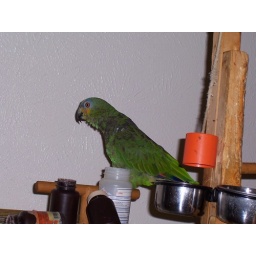
He does this dance everytime my mom throws ice bag on the ground and empties the ice in the freezer container!